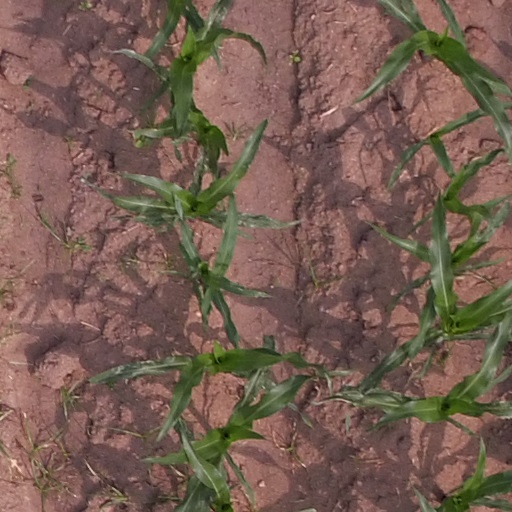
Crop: maize; corn